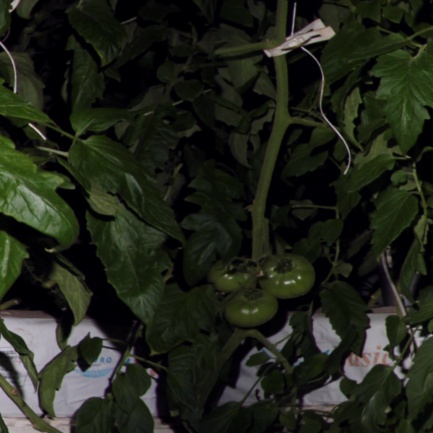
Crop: tomato